Stanisław Wojciechowski

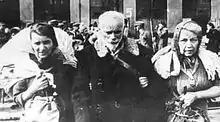
Wojciechowski with his wife Maria Kiersnowska (right) after being expelled from Warsaw at the end of the Warsaw Uprising (October 1944)

In November 1925, the government of Prime Minister Władysław Grabski was replaced by the government of Aleksander Skrzyński, which had received support from the National Democrats and the Polish Socialist Party. General Lucjan Żeligowski became the new government's minister of military affairs. However, after the PPS withdrew its support, this government also fell and was replaced by that of Prime Minister Wincenty Witos, formed by Polish People's Party "Piast" and Christian Union of National Unity (Chjeno-Piast). However, the new government had even less popular support than the previous ones, and pronouncements from Józef Piłsudski, who viewed the constant power shifts in the Sejm as chaotic and damaging, set the stage for a coup d'état. Apart from domestic turmoil, Polish politics had been shaken by a trade war with Germany, begun in June 1925, and by the signing of the Treaty of Locarno on 1 December. Under the terms of the treaty, the World War I western European Allied powers plus Germany guaranteed the inviolability of the German border with Belgium and France as determined by the Treaty of Versailles. On 10 May 1926, a coalition government of Christian Democrats and Agrarians was formed, and that same day Józef Piłsudski, in an interview with "Kurier Poranny" (the Morning Courier) newspaper, said that he was "ready to fight the evil" of sejmocracy and promised a "sanation" (restoration to health) of political life. The newspaper edition was confiscated by the authorities.